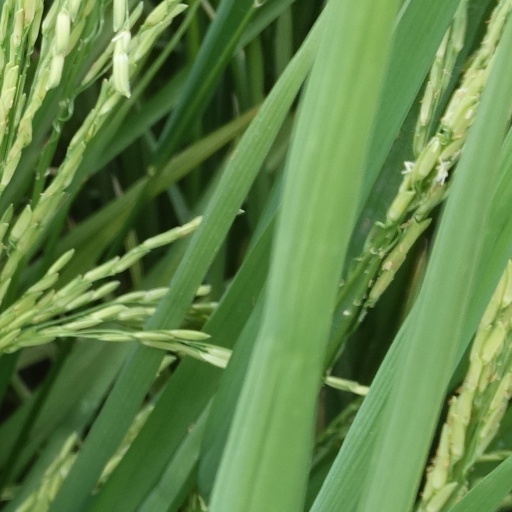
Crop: rice